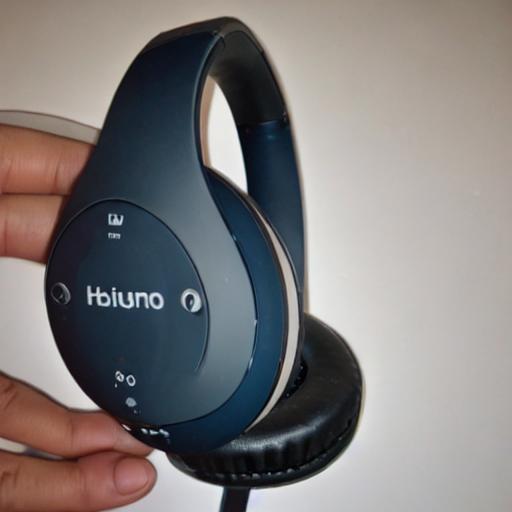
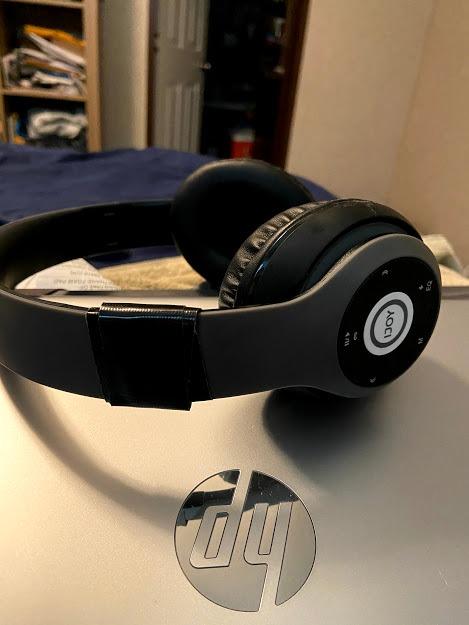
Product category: headphones
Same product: no